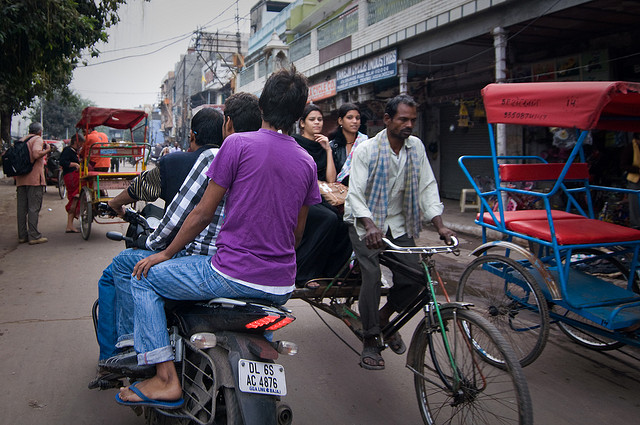
user: Given an image and a question. Answer the question in a short answer. Question: What city is depicted? Short Answer:
assistant: delhi